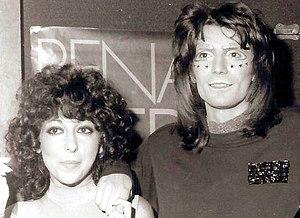
Renato Zero et Marina Marfoglia en 1973 Русский: Ренато Нуро и Марина Марфолья в 1973 году